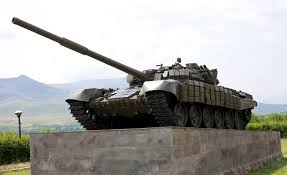
Label: T-72